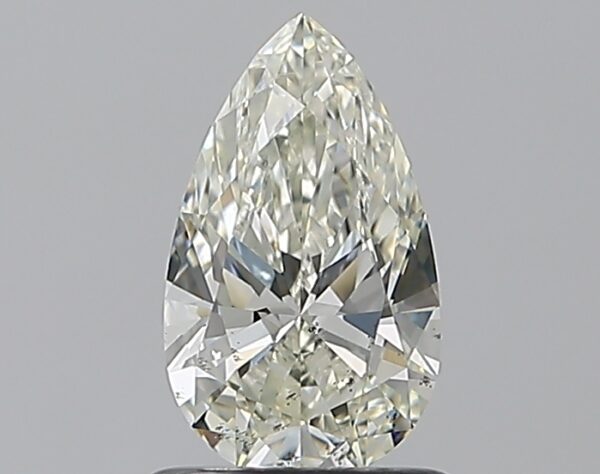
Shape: pear
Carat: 0.8
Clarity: SI1
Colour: K
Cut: EX
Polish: EX
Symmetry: VG
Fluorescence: N
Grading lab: GIA
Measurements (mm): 8.51 x 5.02 x 3.06